Akiva Yaglom

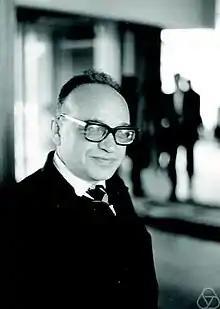
Yaglom in 1976

Akiva Moiseevich Yaglom (6 March 1921 – 13 December 2007) was a Soviet and Russian physicist, mathematician, statistician, and meteorologist. He was known for his contributions to the statistical theory of turbulence and theory of random processes. Yaglom spent most of his career in Russia working in various institutions, including the Institute of Theoretical Geophysics.